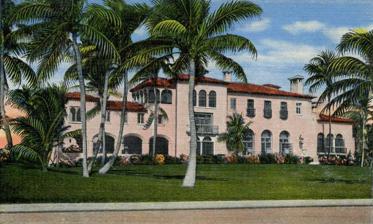
Building: El Mirasol (mansion)
Country: Unknown
Year built: 1919
El Mirasol, Palm Beach, Florida (1919, demolished 1959) Photo: c.1920. El Mirasol was a 37-room Spanish Colonial Revival mansion at 348 North Ocean Boulevard in Palm Beach, Florida . Designed by architect Addison Mizner for financier Edward T. Stotesbury , it was completed in 1920. Stotesbury's second wife Lucretia (Eva) Stotesbury was the one who convinced her husband to hire Mizner. She added on to the mansion several times. : xxiv It extended from the Intracoastal to the ocean, two blocks. At the end it included a 40-car garage, a tea house, an auditorium, and a private zoo. The picnic sequence in the W. C. Fields silent film It's the Old Army Game (1926), which is extant, was shot on the lawn of the mansion. El Mirasol ( The Sunflower ) was demolished in 1959. [ why? ] 26°43′33″N 80°02′06″W / 26.72576°N 80.03507°W / 26.72576; -80.03507 References